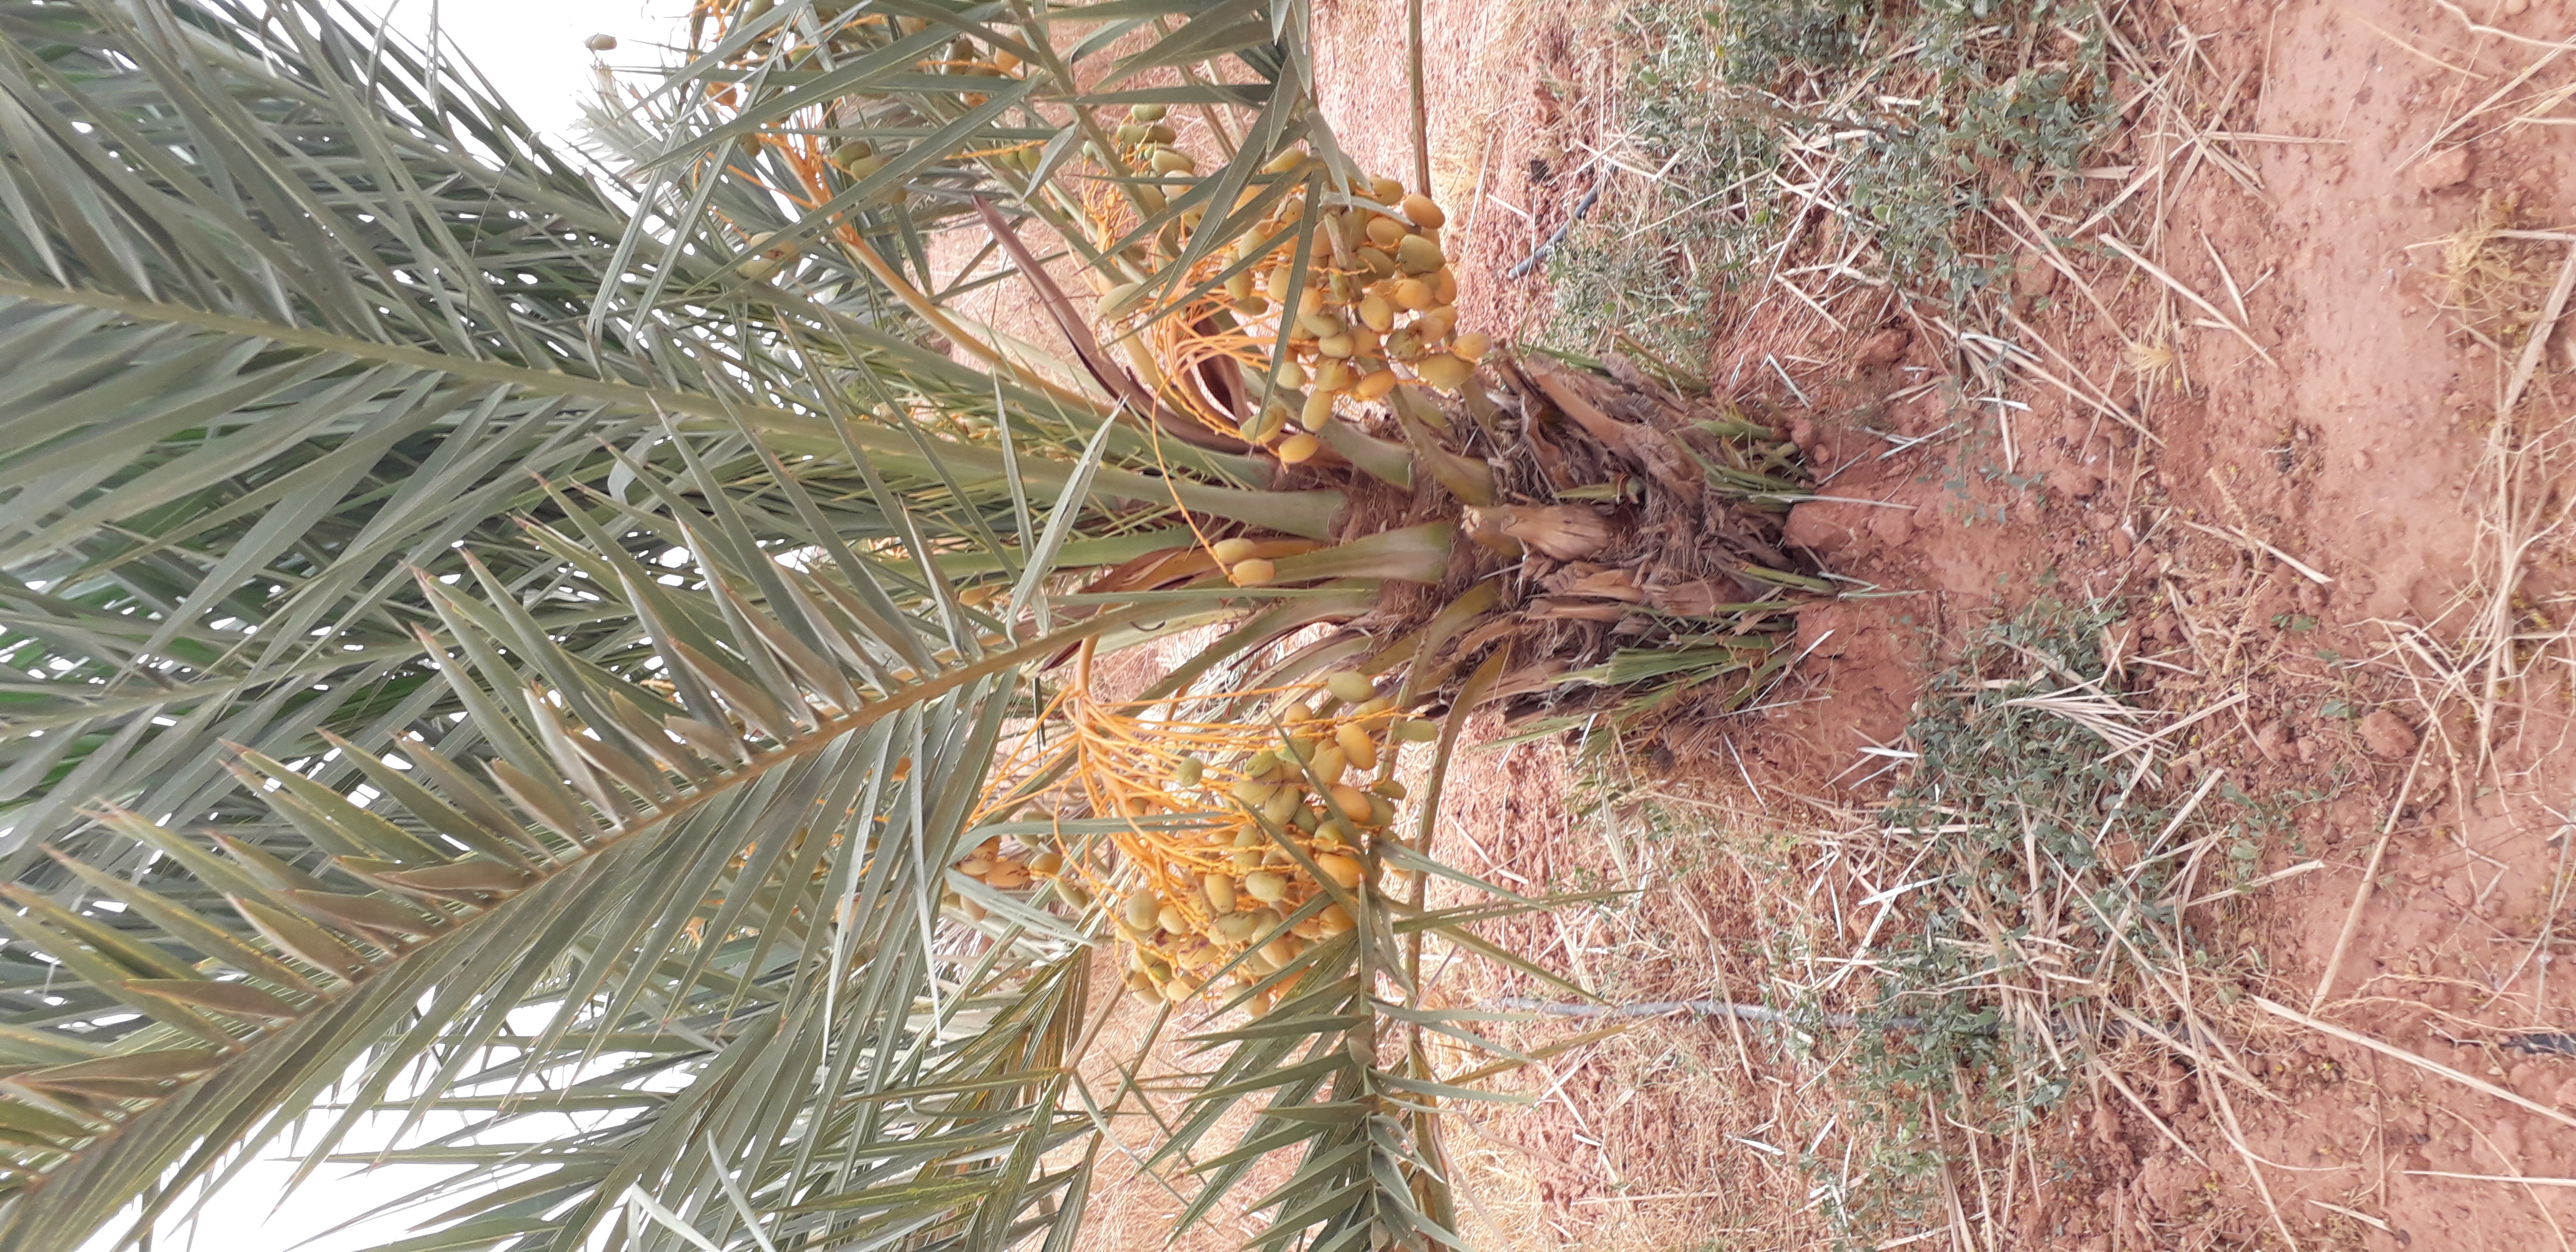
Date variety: Boumajhoul